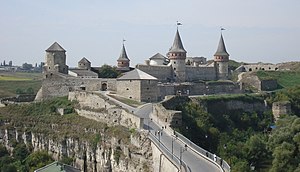
Podolien / Historie
Midelalderligt fort i Kamenets-Podolsk.
Podolien, Podilia eller Podillya er en historisk region i det vest-centrale og sydvestlige dele af nutidens Ukraine, som svarer til nutidens Khmelnytskyj oblast og Vínnitsja oblast. Transdnjestr-region i Moldova var også en del af Podolien.